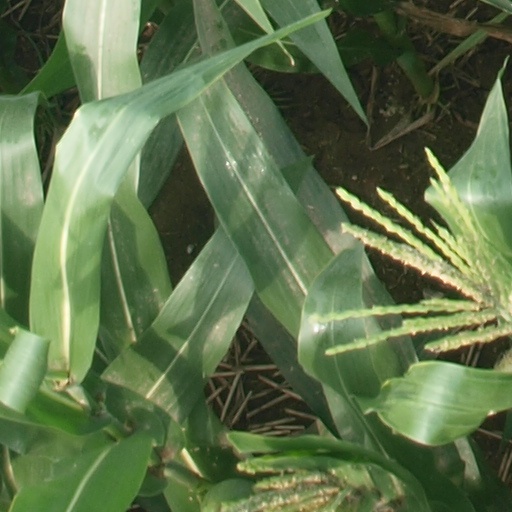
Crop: maize; corn